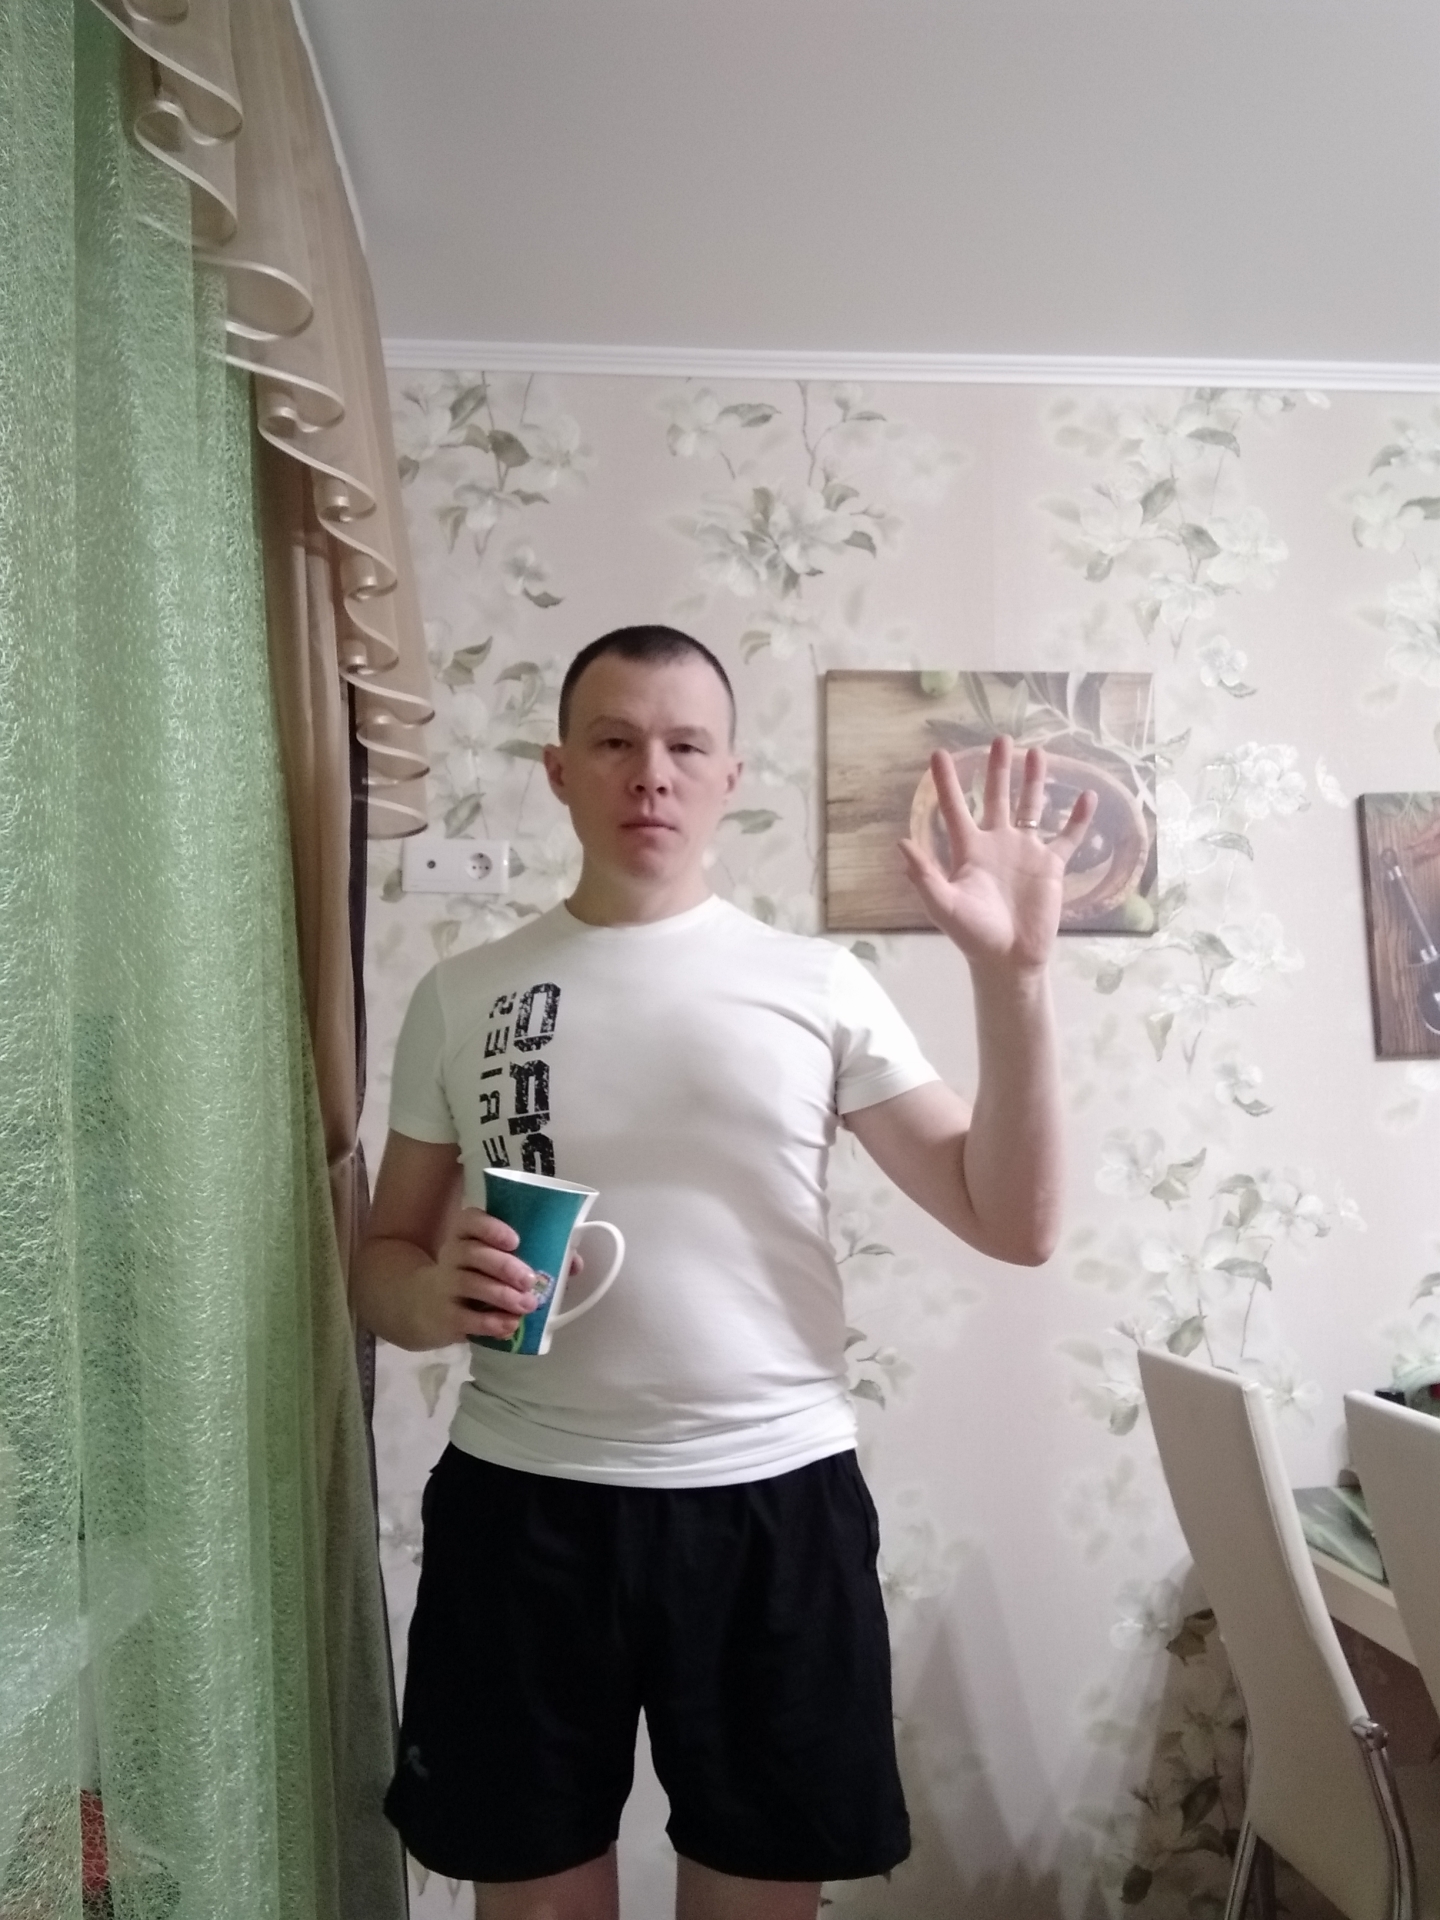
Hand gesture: palm